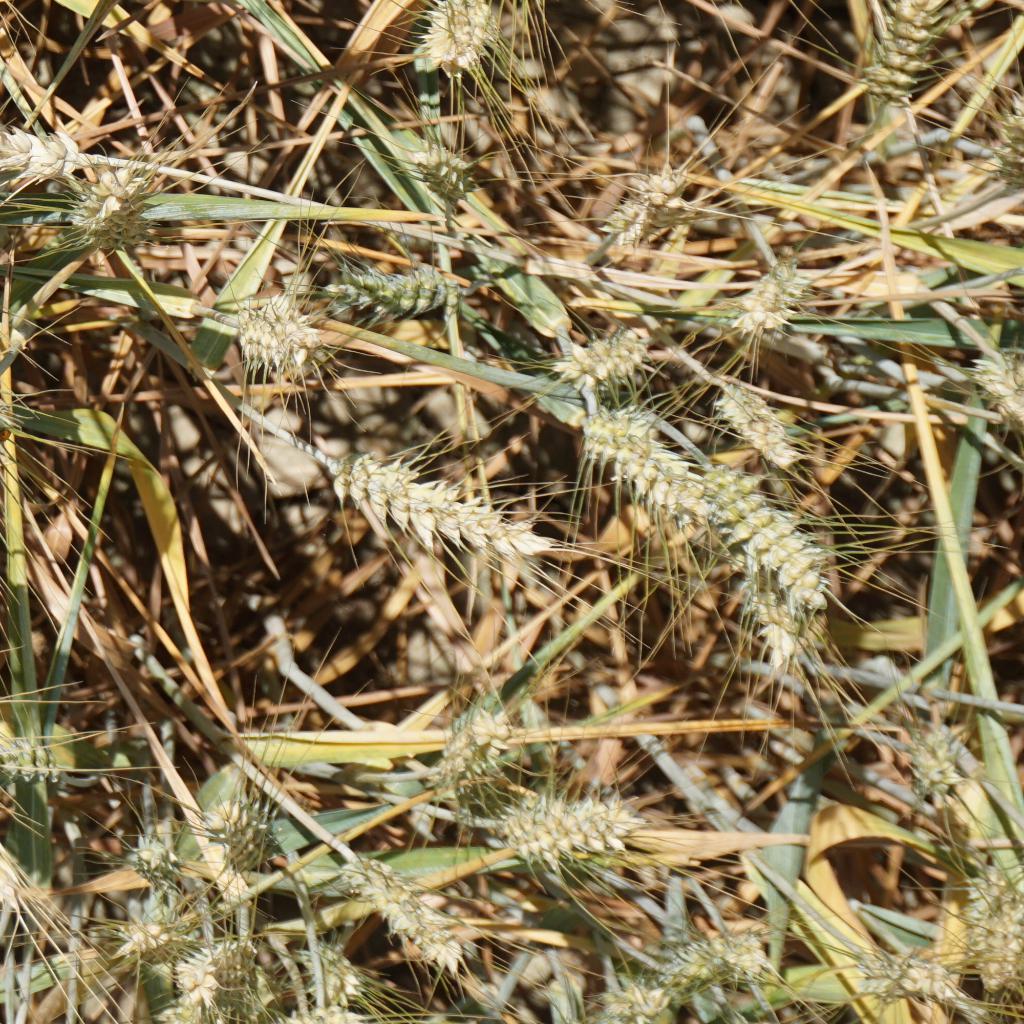
Country: France
Location: Gréoux
Wheat development stage: Filling - Ripening